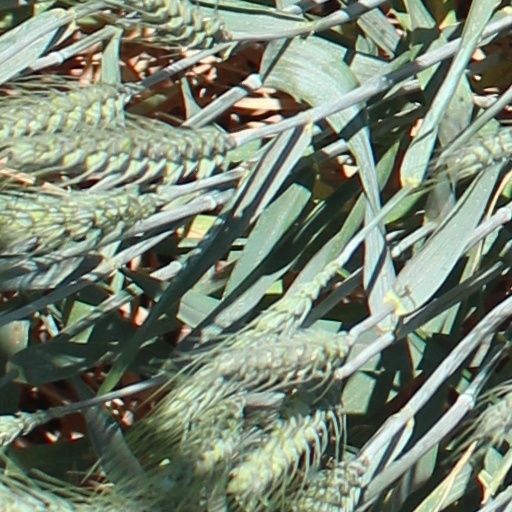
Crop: wheat